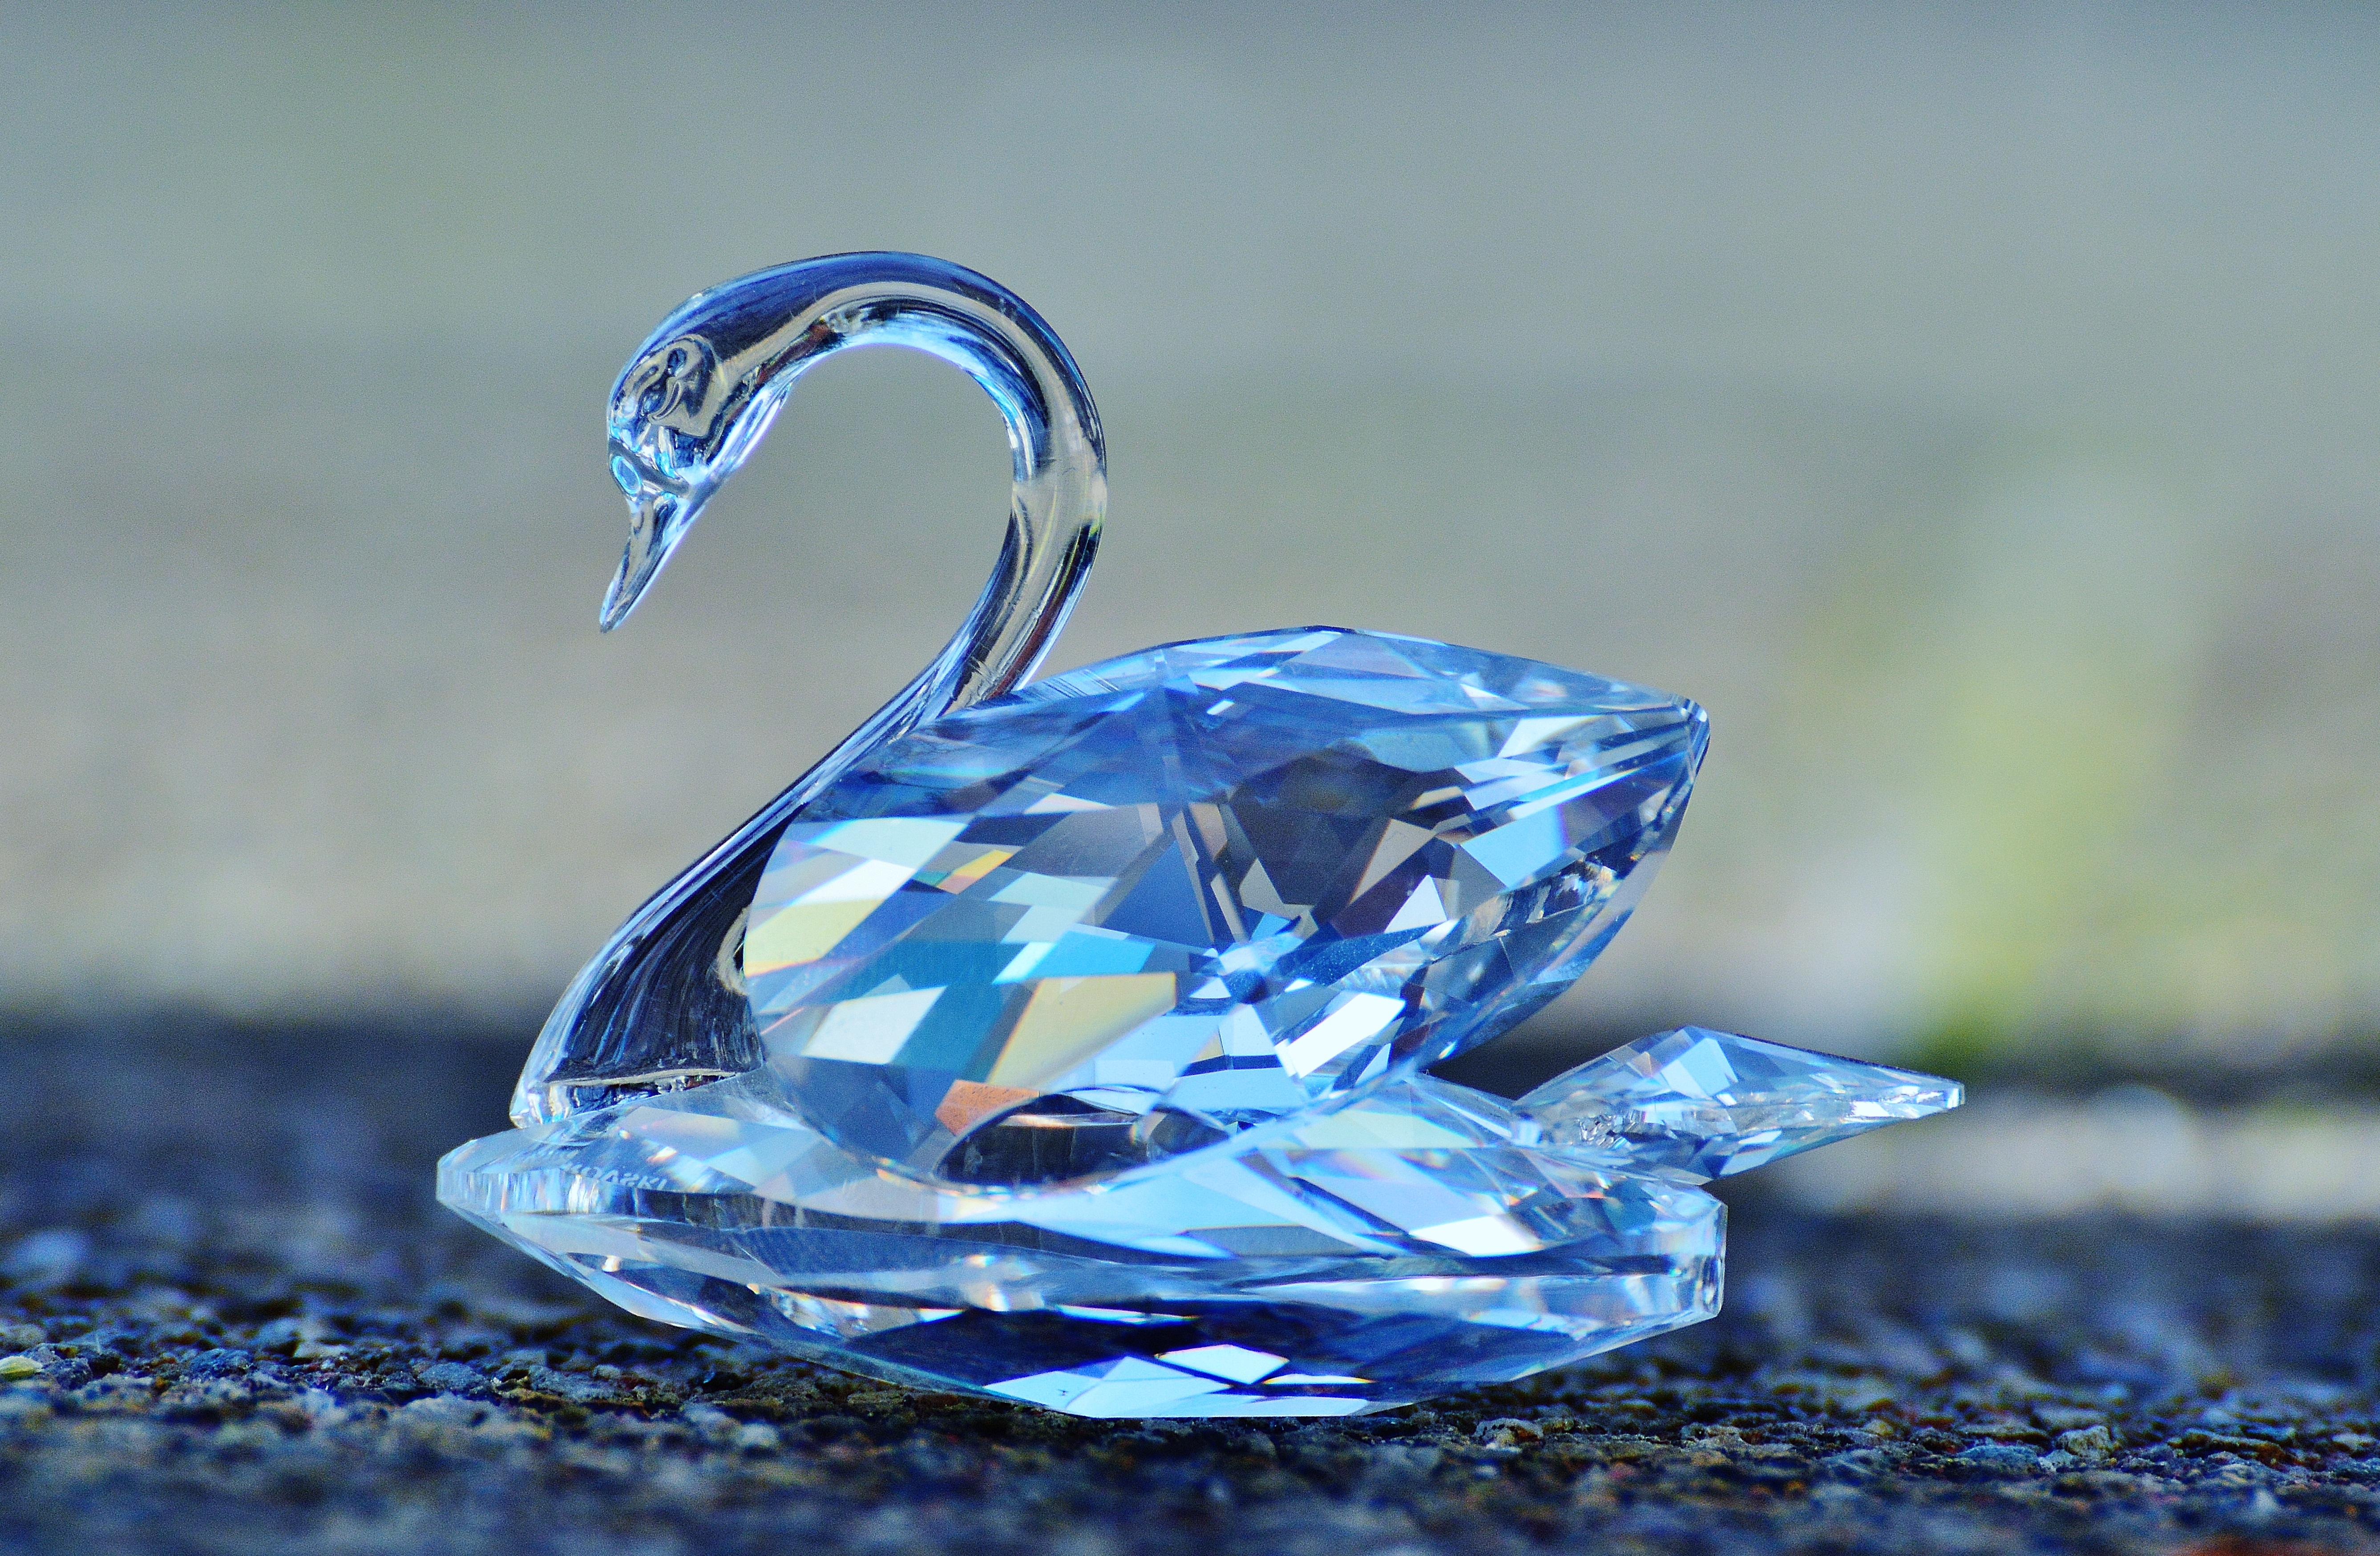
water, bird, beak, shine, blue, swan, vertebrate, beautiful, crystal, waterfowl, water bird, noble, swarovski, ducks geese and swans